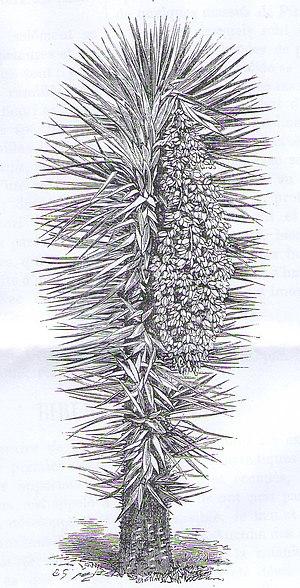
Floraison du Yucca des Prailly
Yucca filifera est une espèce de plantes monocotylédones arborescentes à rosettes de la famille des Agavaceae pouvant atteindre 15 m de hauteur et originaire du Nord-Est du Mexique. On le distingue des autres yuccas par son inflorescence en grappe tombante. Dans son aire de distribution, il est inféodé aux zones arides du désert de Chihuahua. Cette plante est pollinisée par un papillon de nuit qui ne se trouve que dans son habitat naturel, ailleurs l'intervention de l'homme est nécessaire pour obtenir une fructification.
Le Plantier de Costebelle est une maison d’architecture néo-palladienne construite à partir de 1857 par la baronne Hortense Pauline Husson de Prailly. Située dans la commune de Hyères-les-Palmiers, dans le département du Var, sur le versant est du mont des Oiseaux et des collines de Costebelle, la propriété surplombe la rade d'Hyères, la presqu'île de Giens et les îles de Porquerolles et de Port-Cros. Lieu de villégiature dans la deuxième moitié du XIXᵉ siècle pour d’éminents ecclésiastiques, la « Villa des Palmiers » accueille également l’écrivain légitimiste Armand de Pontmartin. Mais la plus illustre visite à ce jour reste le passage à la Villa des Palmiers, de la reine Victoria accompagnée de la princesse Henri de Battenberg, en 1892.
Charles Gottlieb Huber, né à Lahr le 15 avril 1819, et mort à Hyères le 20 août 1907, est un horticulteur hyérois, fils d'un relieur Charles Gottlieb Huber et d'Élisabeth Meurer. Il est le fondateur en 1856 de la société Charles Huber frères et Compagnie. Il est au XIXᵉ siècle un des principaux animateurs de l’acclimatation de palmiers et de plantes exotiques sur la Côte d’Azur. Sa pépinière, fondée sur l'ancien jardin de Barthélémy Victor Rantonnet, acquiert une renommée internationale et demeure active jusqu'en 1925.